Willian (footballer, born 1988)

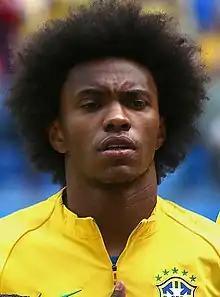
Willian with Brazil at the 2018 FIFA World Cup

Willian Borges da Silva (born 9 August 1988), known mononymously as Willian, is a Brazilian professional footballer who plays as a winger or wide midfielder. He is currently a free agent.